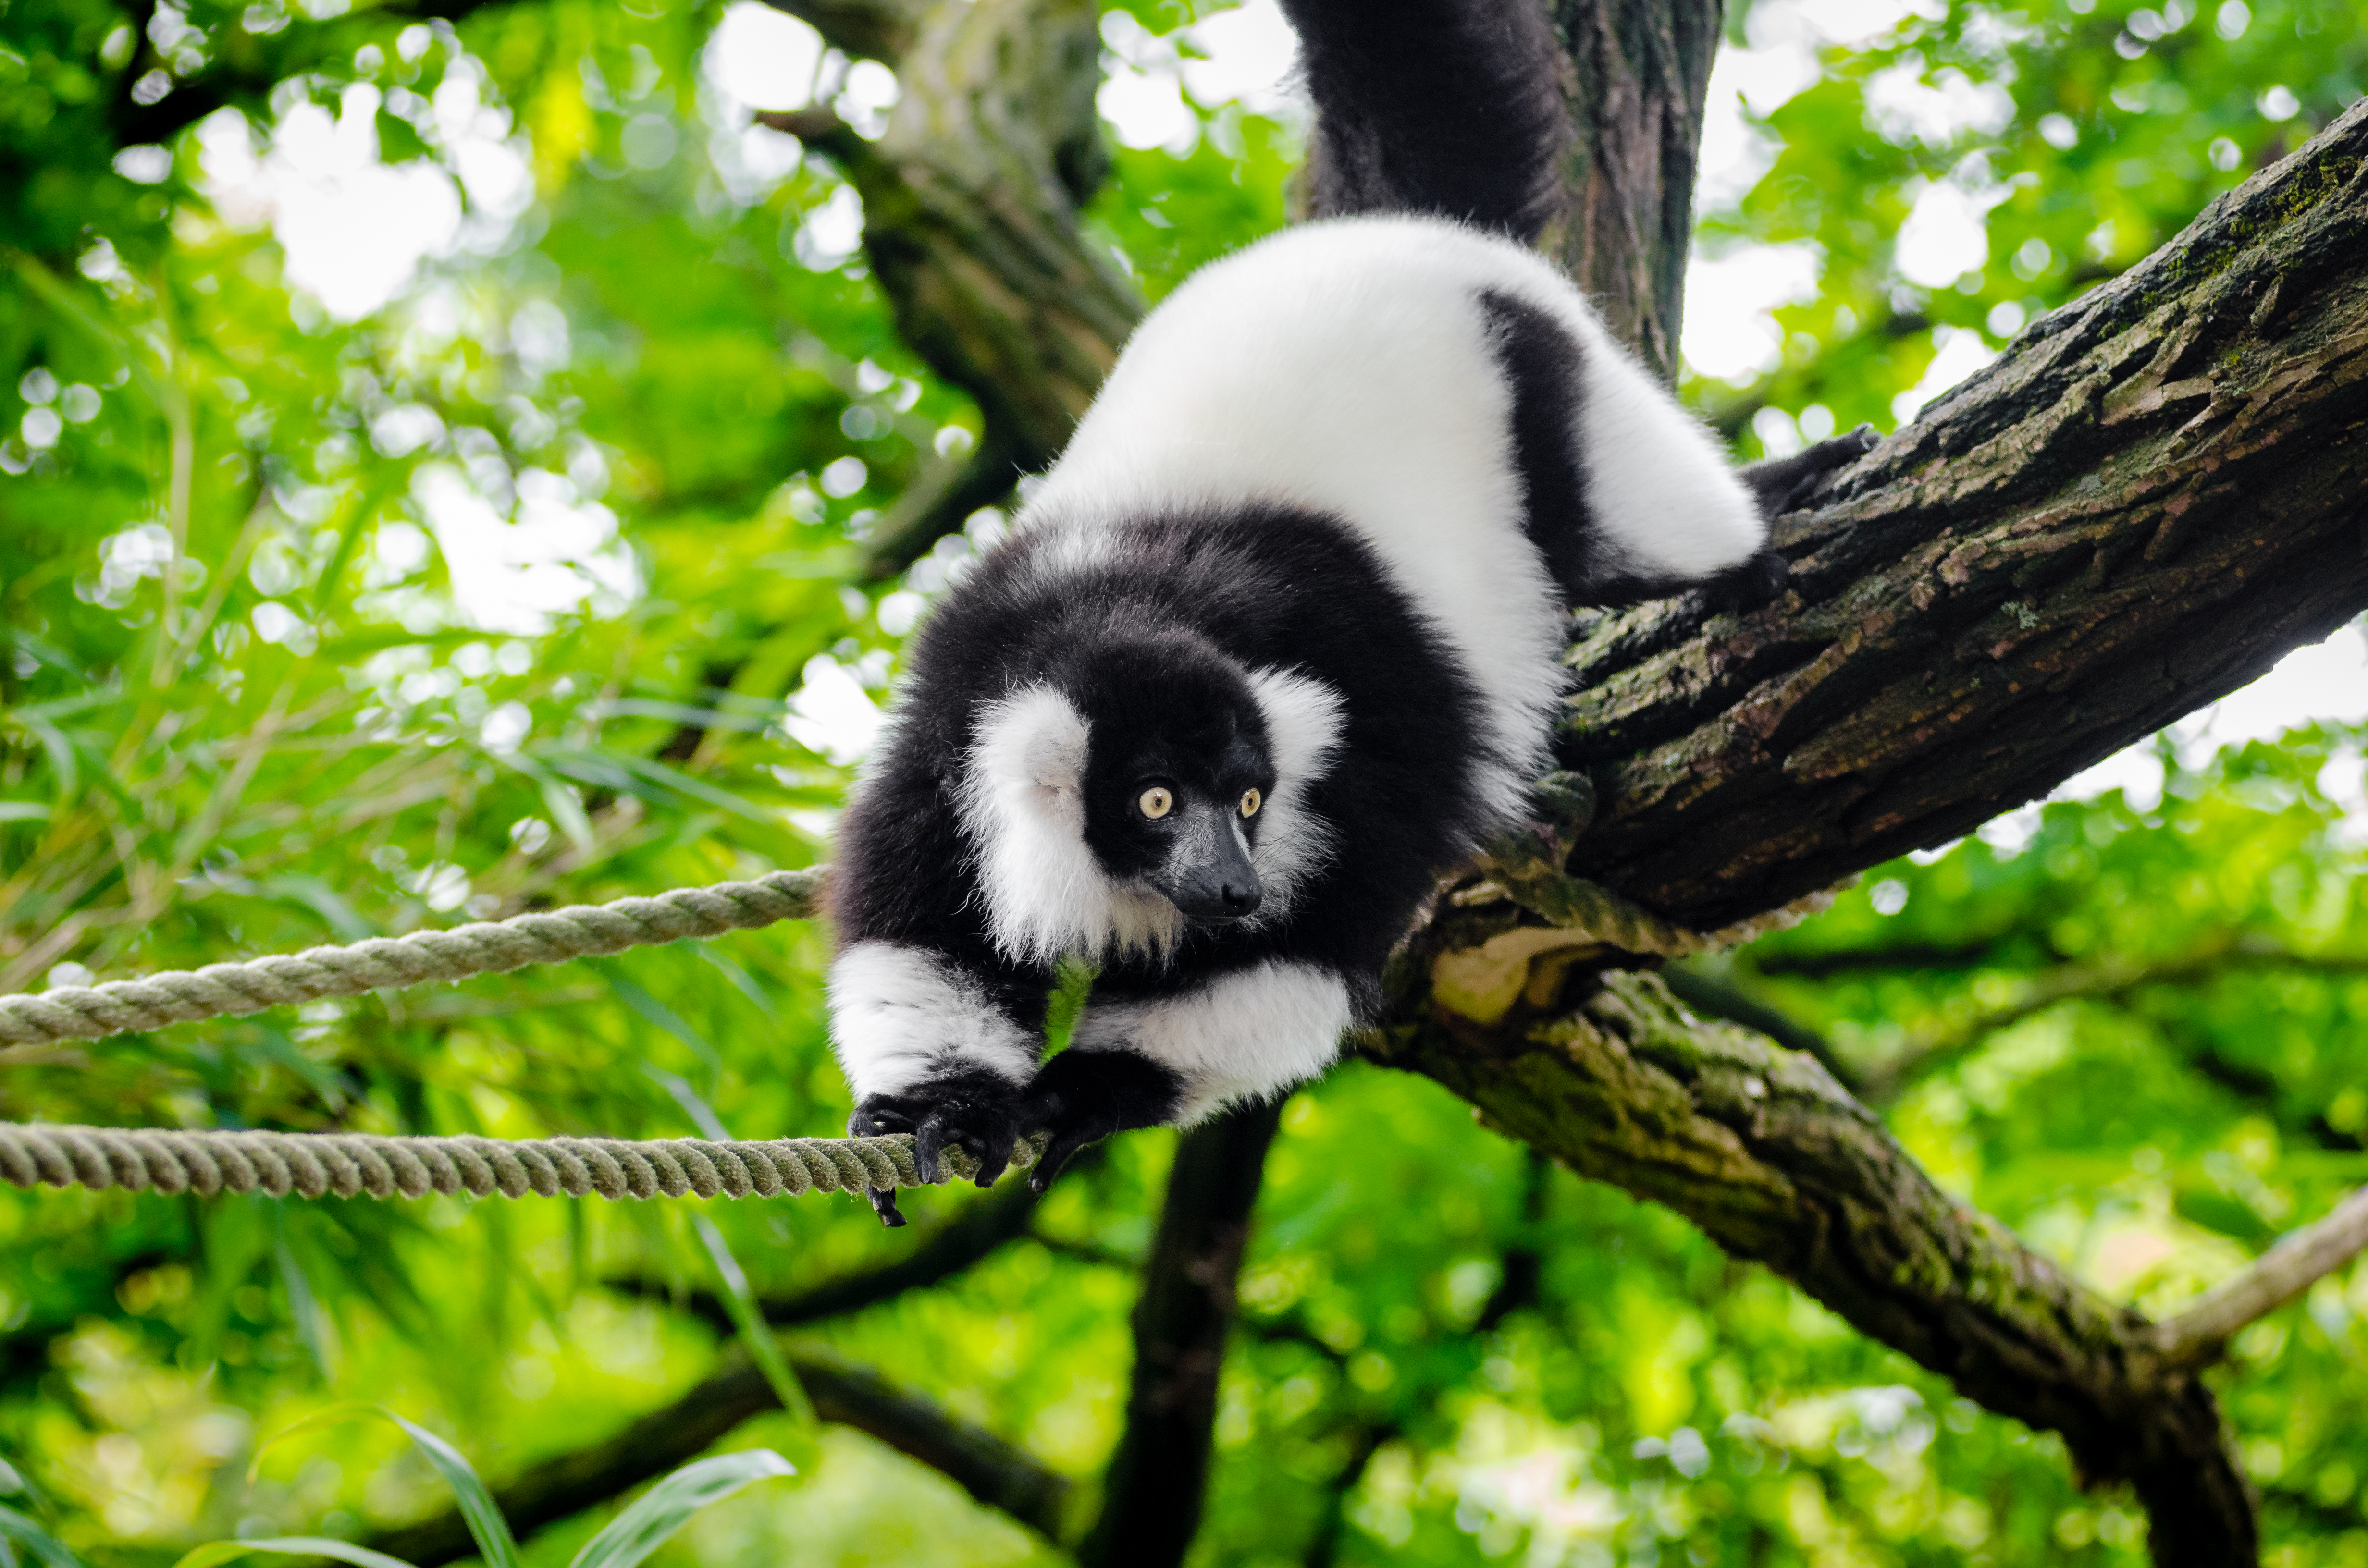
nature, branch, animal, wildlife, zoo, mammal, fauna, primate, gibbon, madagascar, lemur, giant panda, new world monkey